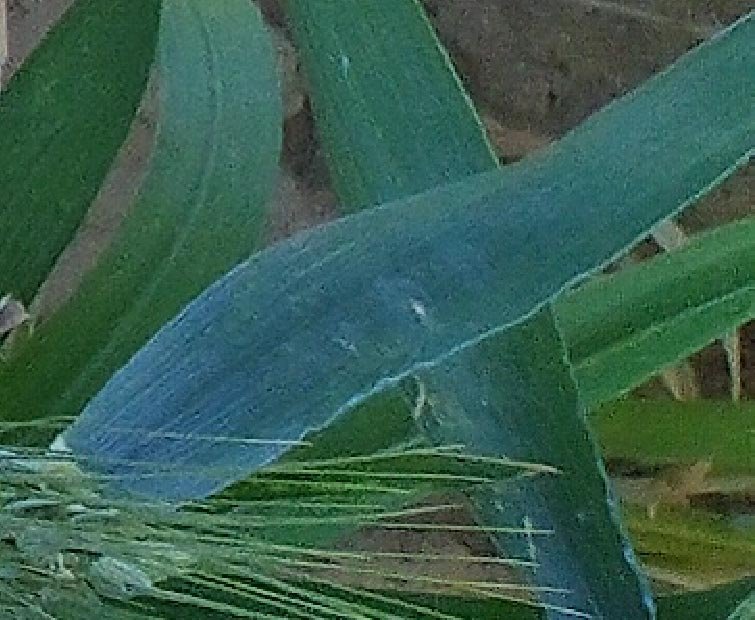
Label: Wheat___Healthy